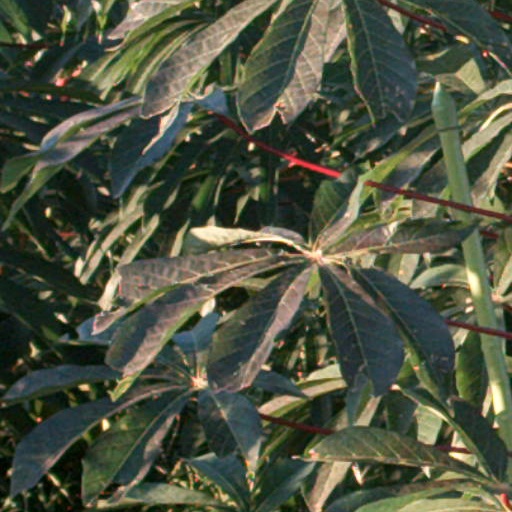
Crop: cassava